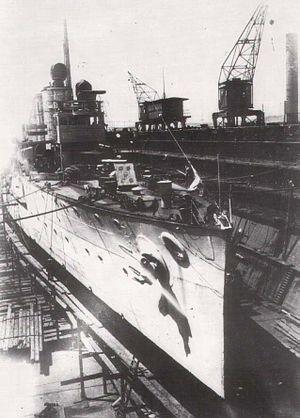
La classe Novara, appelée aussi classe Helgoland fut la seconde classe de croiseur léger construit au début du XXᵉ siècle pour la Marine austro-hongroise.